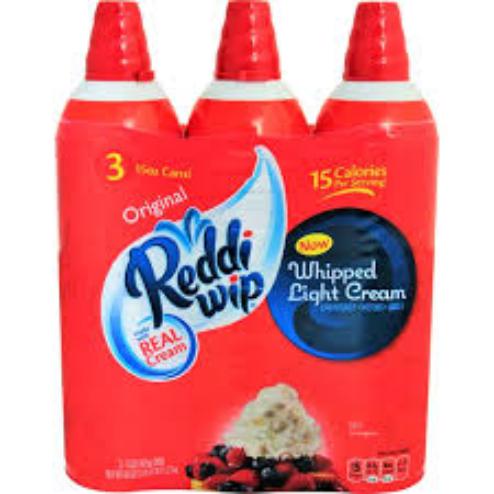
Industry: Food